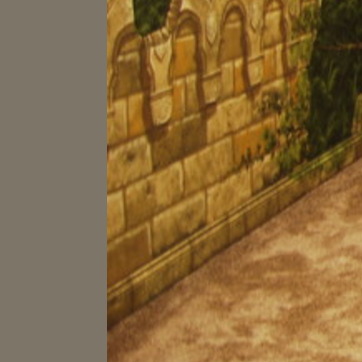
Material: stone